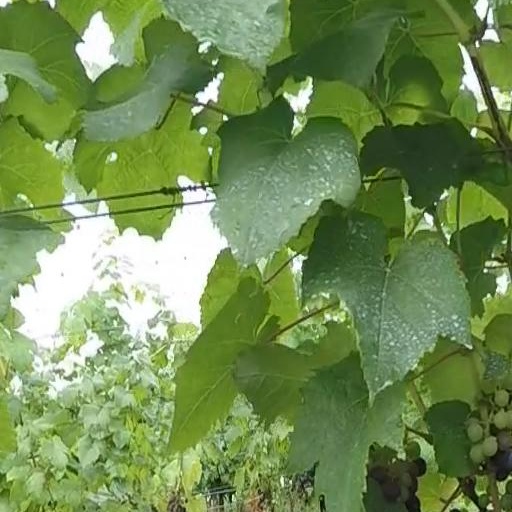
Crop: grape